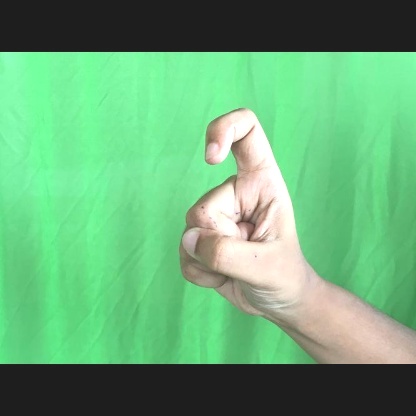
Mudra: Tamarachudam